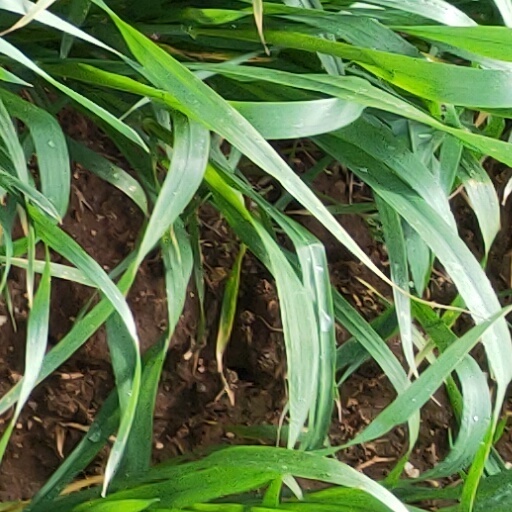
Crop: wheat